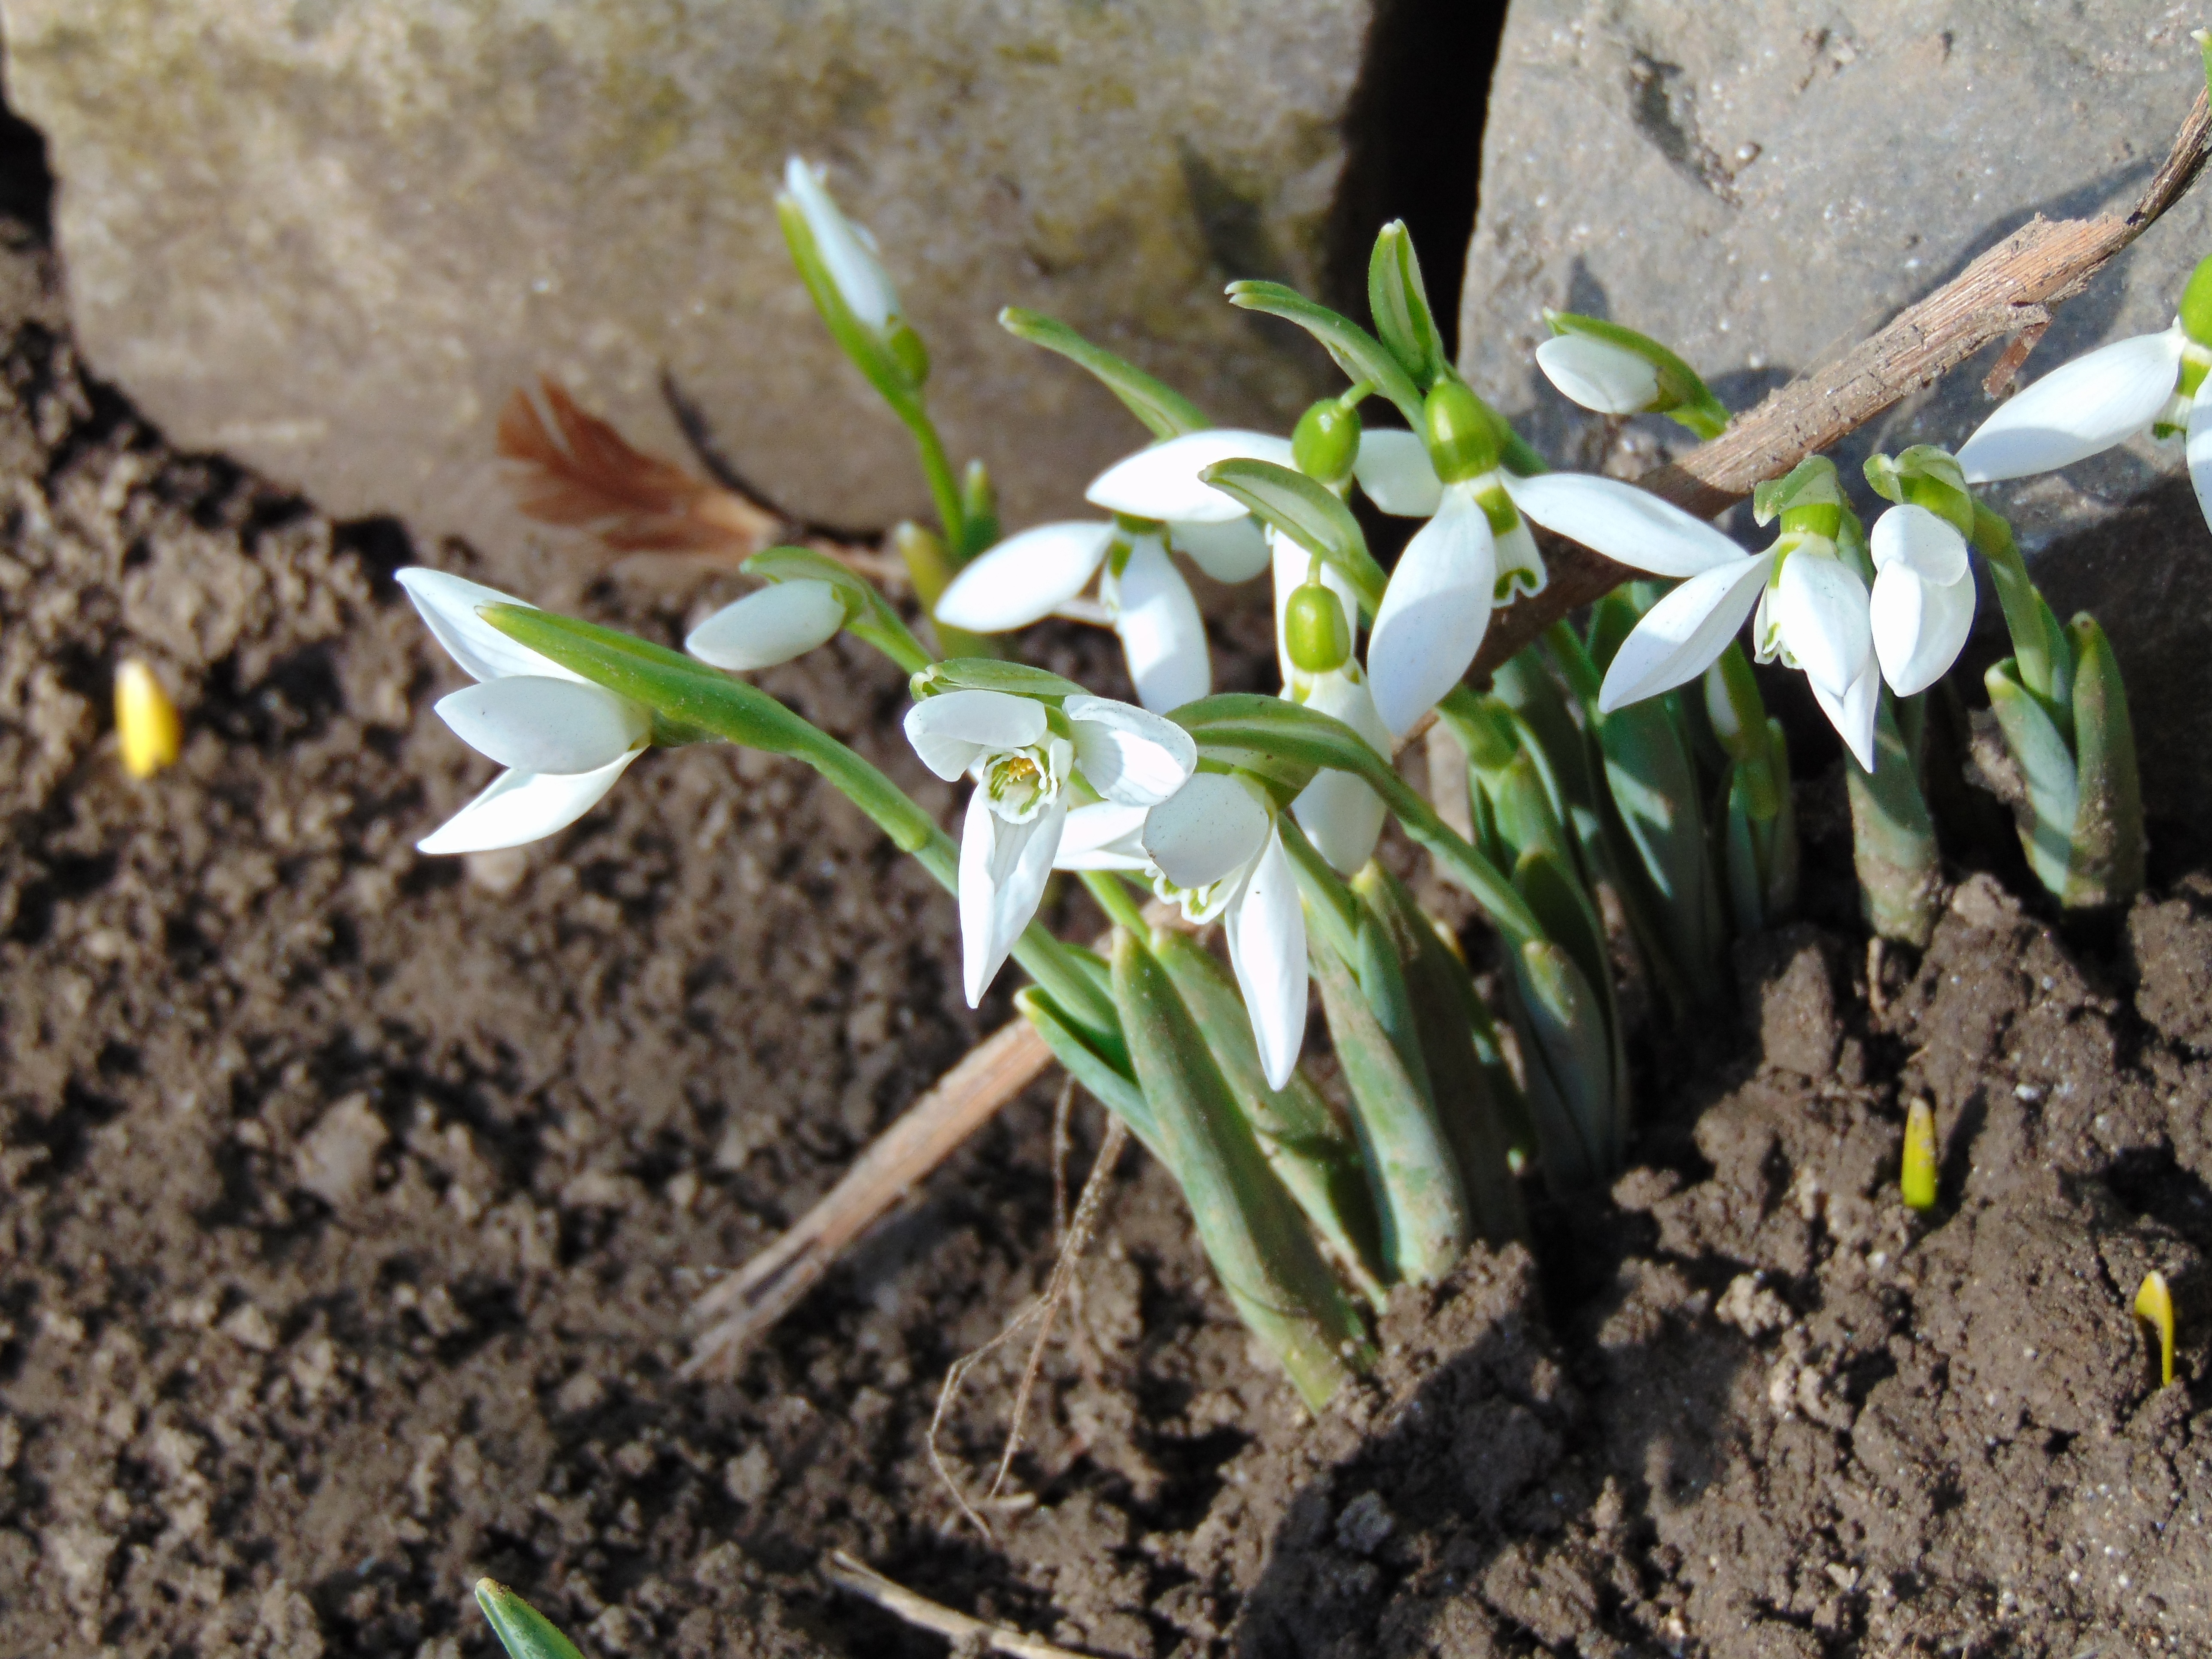
plant, white, leaf, flower, food, produce, soil, botany, garden, flora, wildflower, flowers, growing, snowdrop, snowdrops, galanthus, flowering plant, land plant